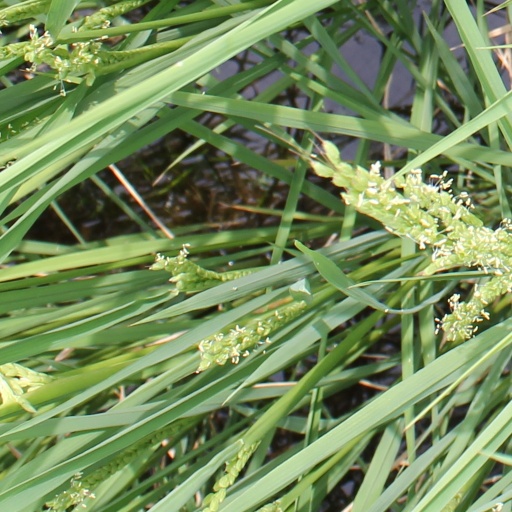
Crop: rice